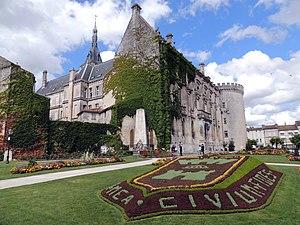
La liste des villes et villages fleuris de la Charente dresse la liste des communes récompensées par le concours des villes et villages fleuris dans le département de la Charente.